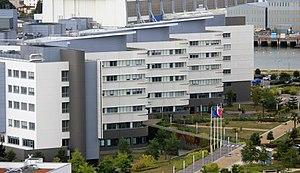
Vue de Lorient depuis le clocher de l'Église Notre-Dame-de-Victoire.
LHôpital du Scorff est un hôpital situé à Lorient regroupant sur un même site différents services auparavant dispersés dans la région de Lorient.